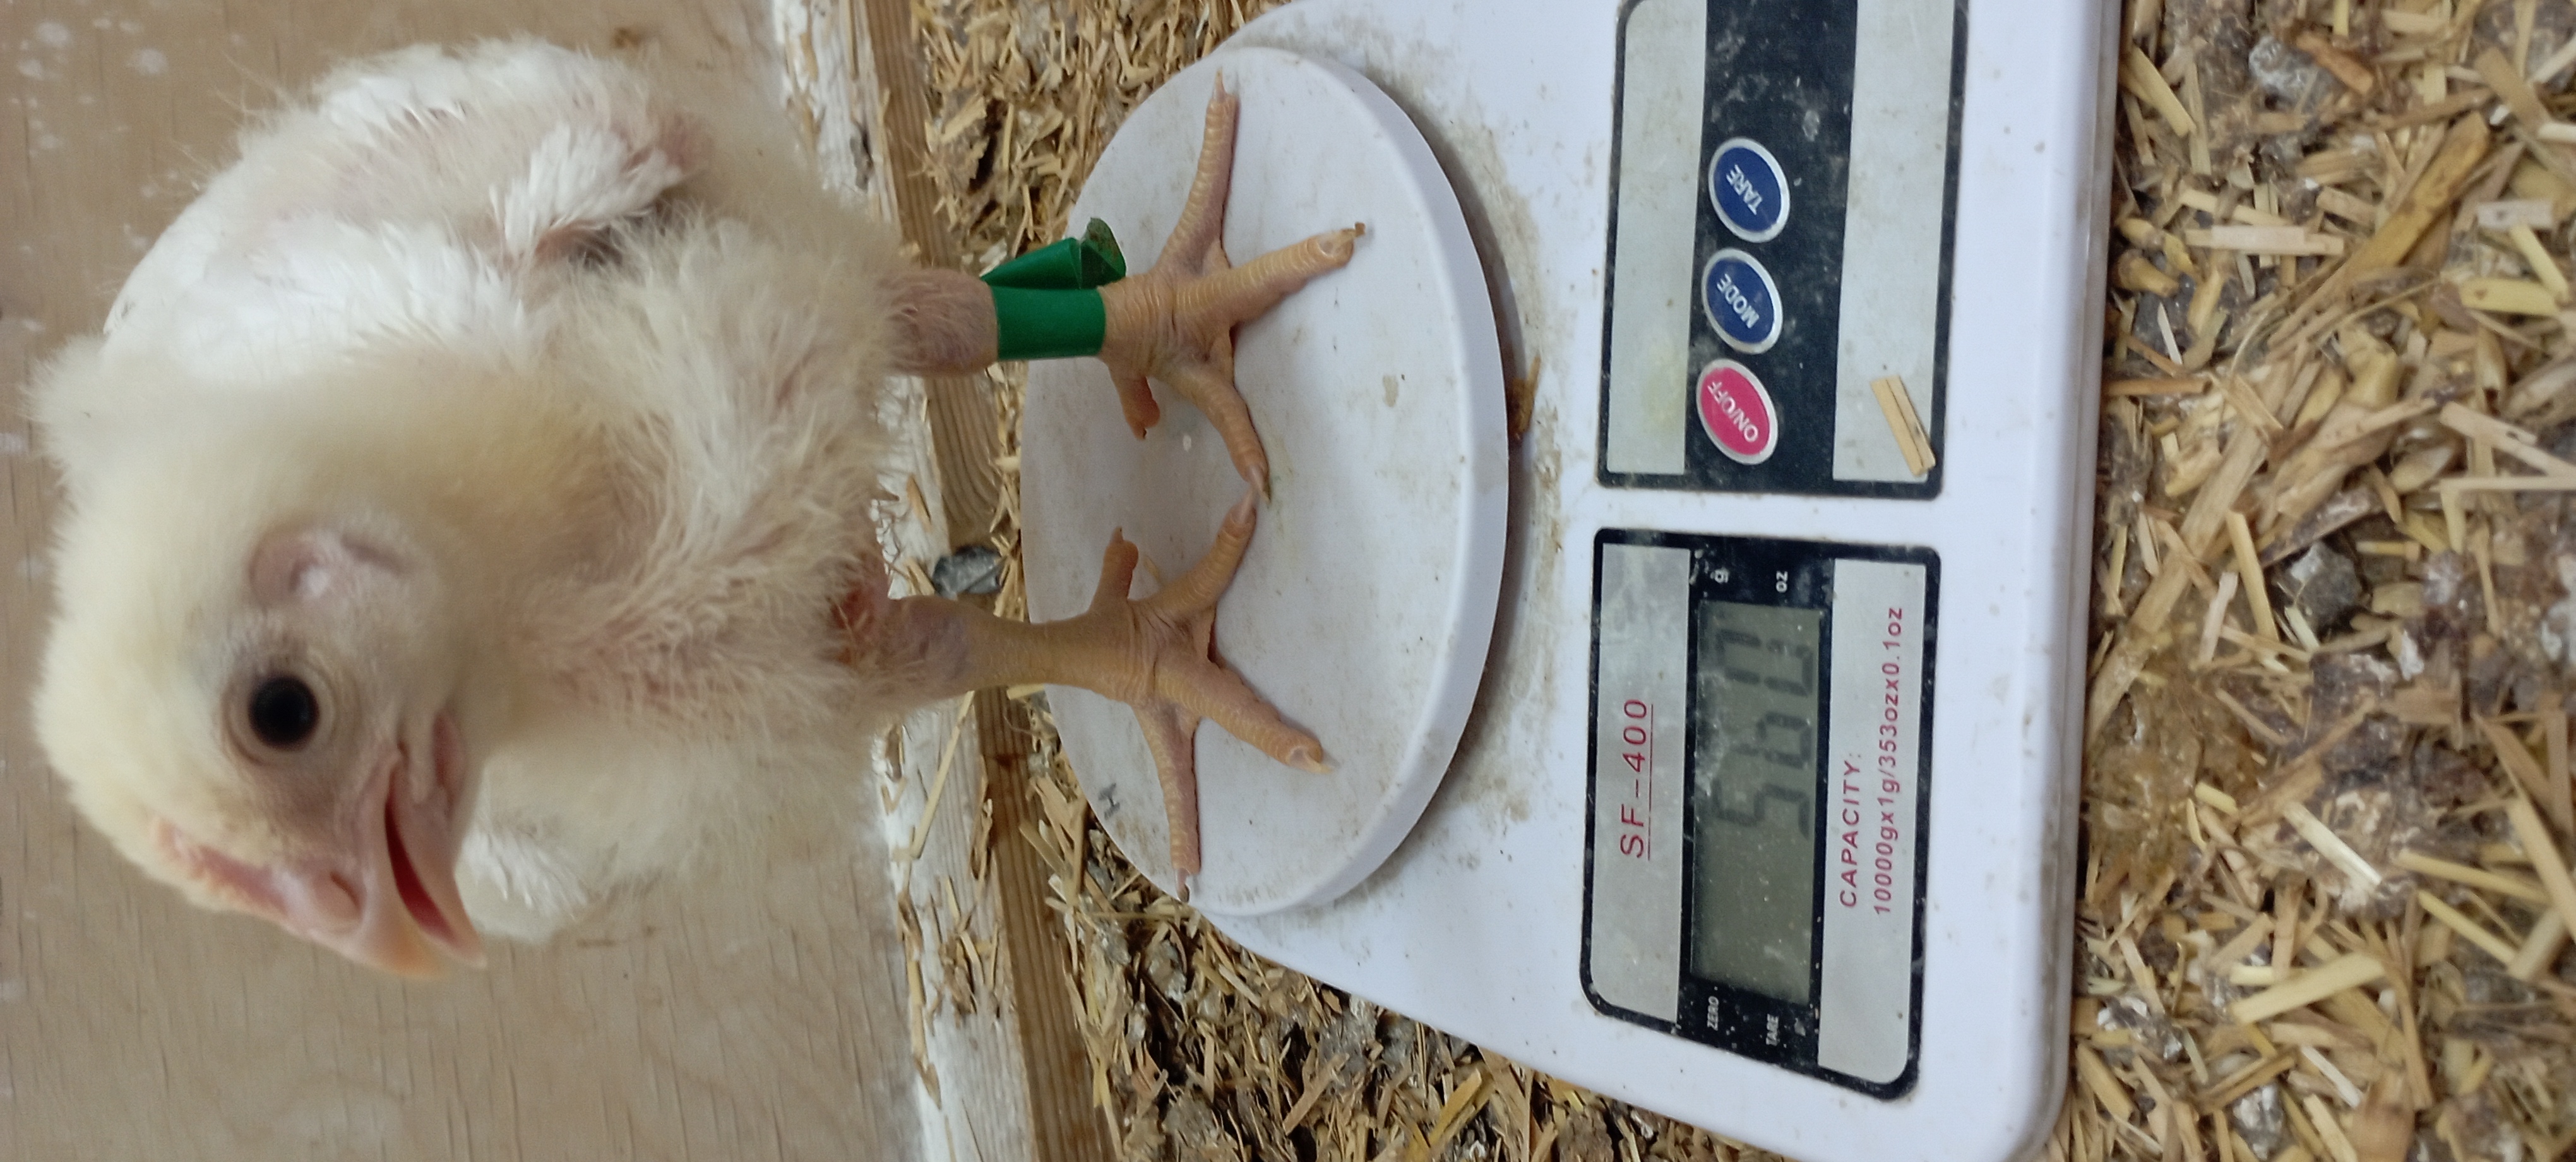
Weight: 560 g